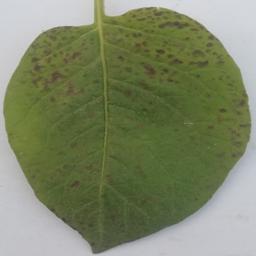
Etiqueta: Tizon_Temprano